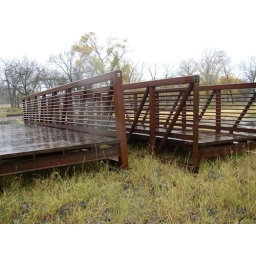
Sections of the bridge sitting in the Dyer Construction yard south of Cabelas Driver October 23, 2009